Sligo

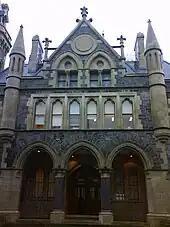
Sligo courthouse

The culture of County Sligo, especially of North Sligo, was an inspiration on both poet and Nobel laureate W. B. Yeats and his brother, the artist and illustrator Jack Butler Yeats. A collection of Jack B. Yeats's art is housed in The Niland Gallery, part of the Model centre on The Mall in Sligo. The Yeats Summer School takes place every year in the town.